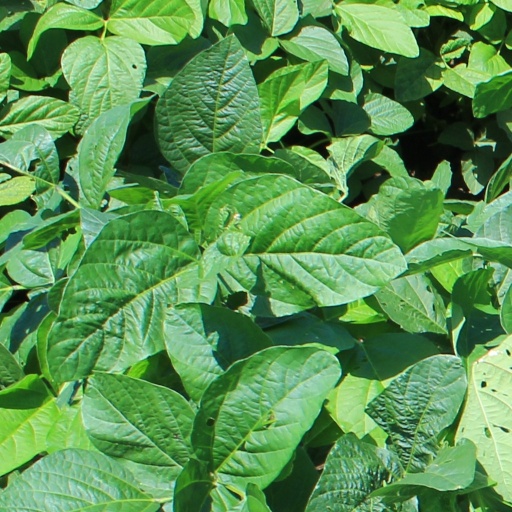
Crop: soybean